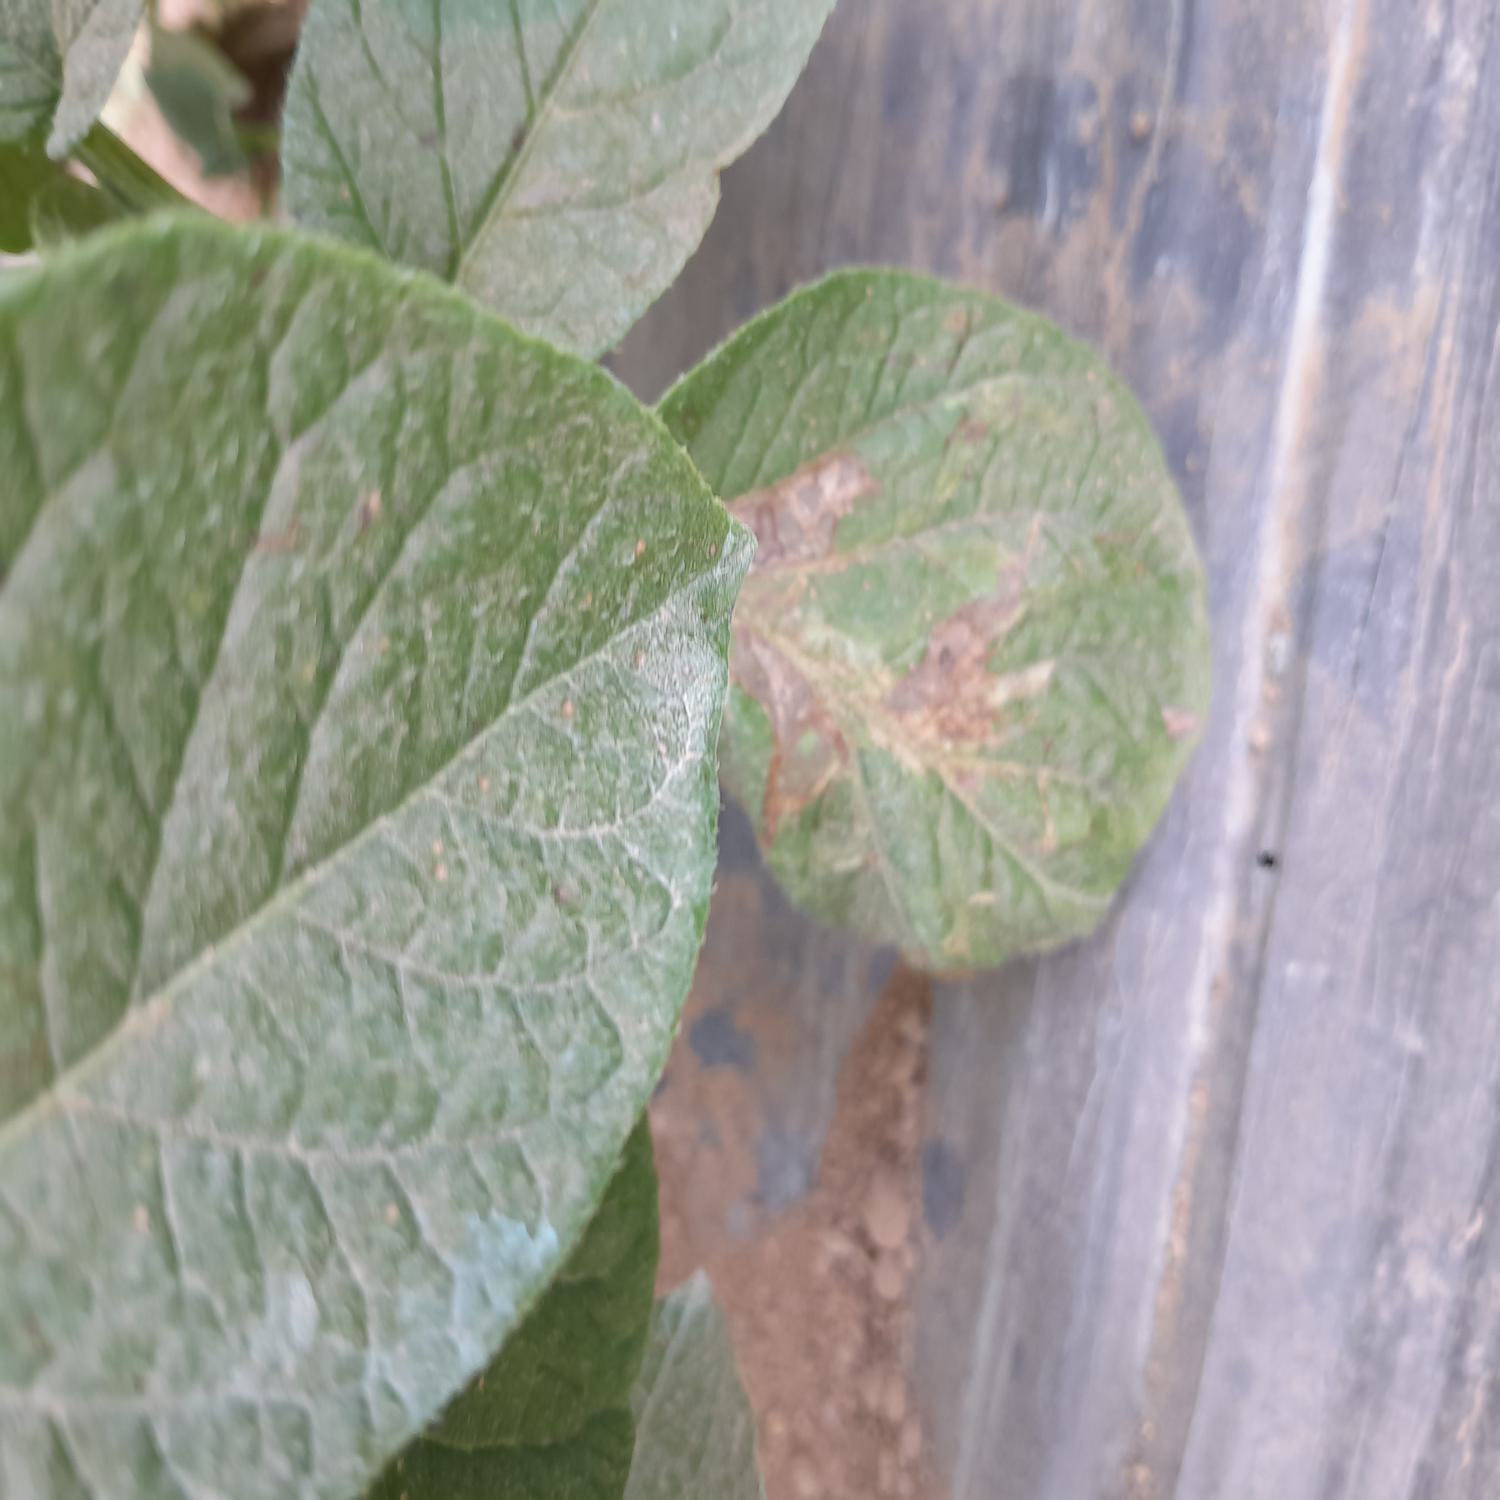
Label: Pest